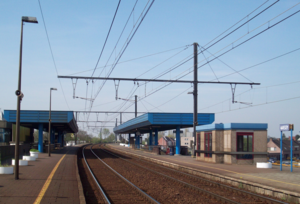
La gare de Waregem est une gare ferroviaire belge de la ligne 75, de Gand-Saint-Pierre à Mouscron, située à proximité du centre de la ville de Waregem dans la province de Flandre-Occidentale en Région flamande.